The Palmolive Hour

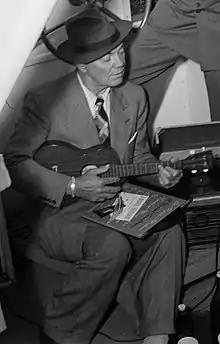
Cliff Edwards, aka Ukulele Ike

The Palmolive Hour was an American radio concert-variety program, sponsored by Palmolive Soap and broadcast on NBC from December 1927, to July 29, 1931. The Palmolive Musical Stock Company (aka the Palmolivers) offered a mix of jazz, show tunes and opera selections.